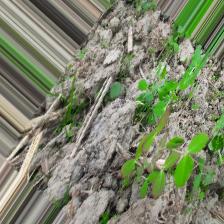
Label: Lentil Rust